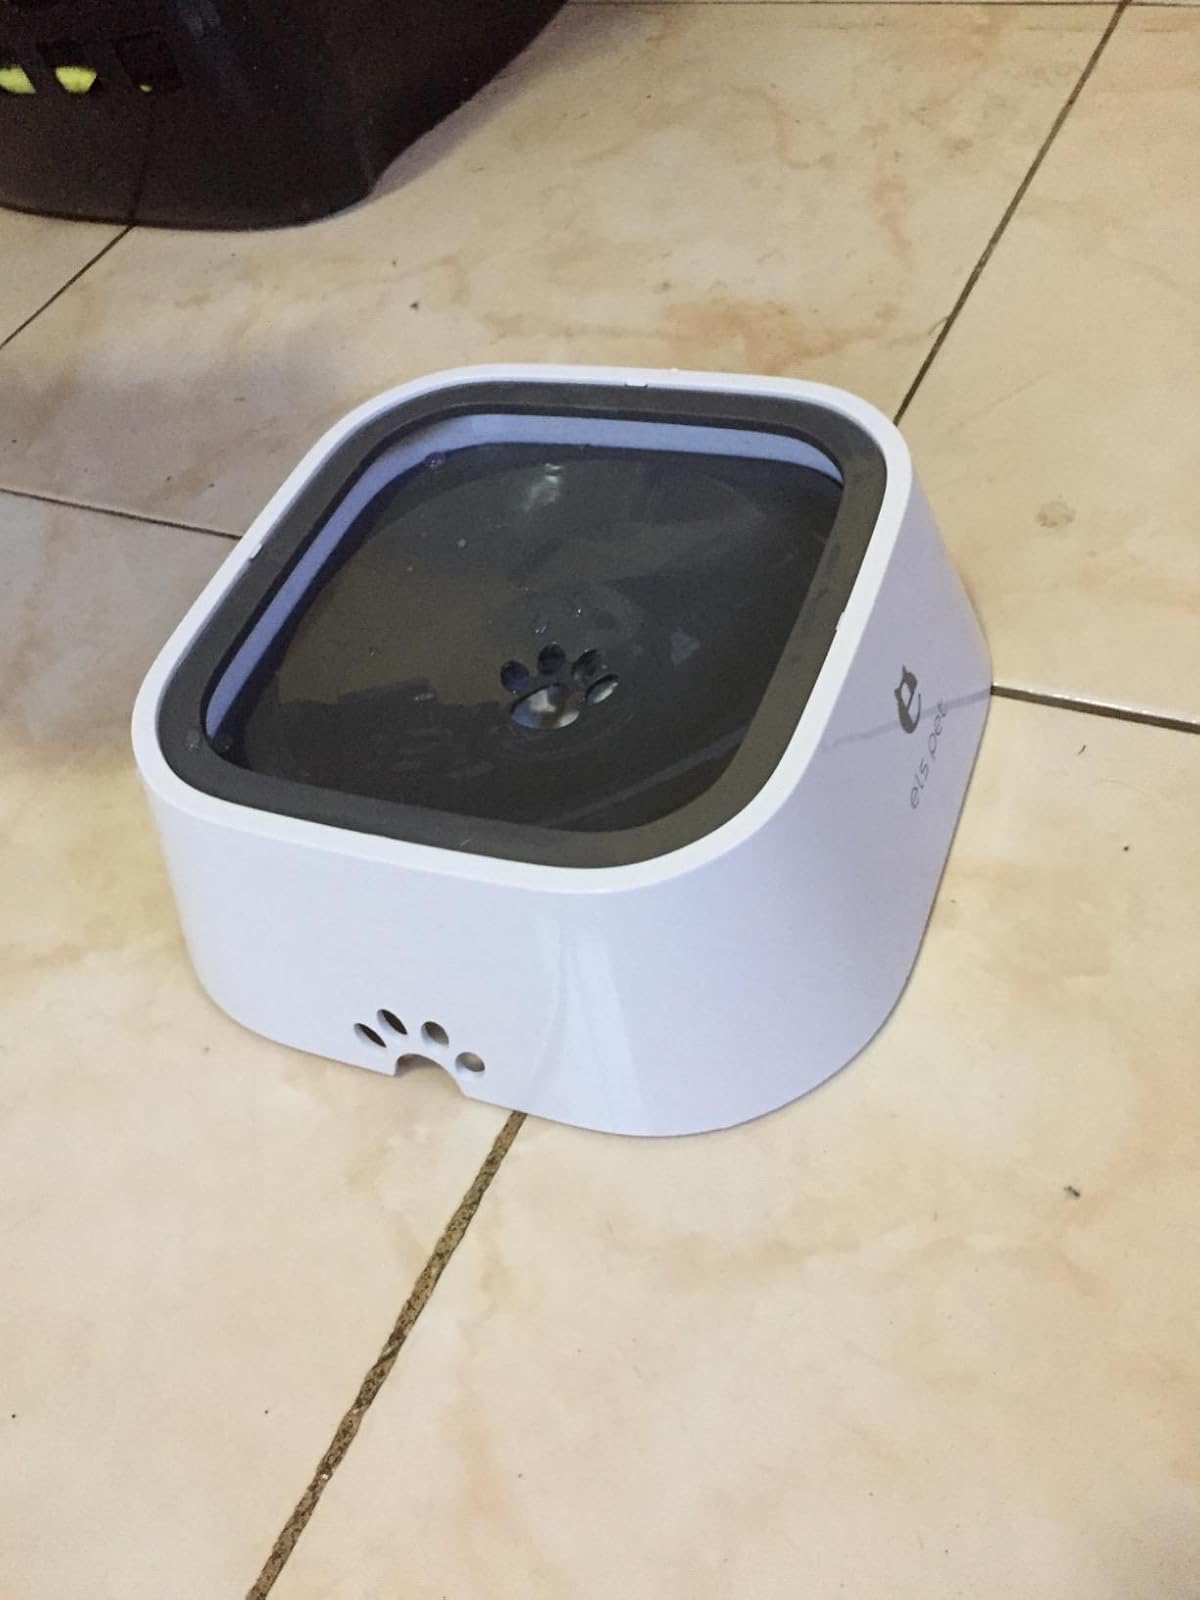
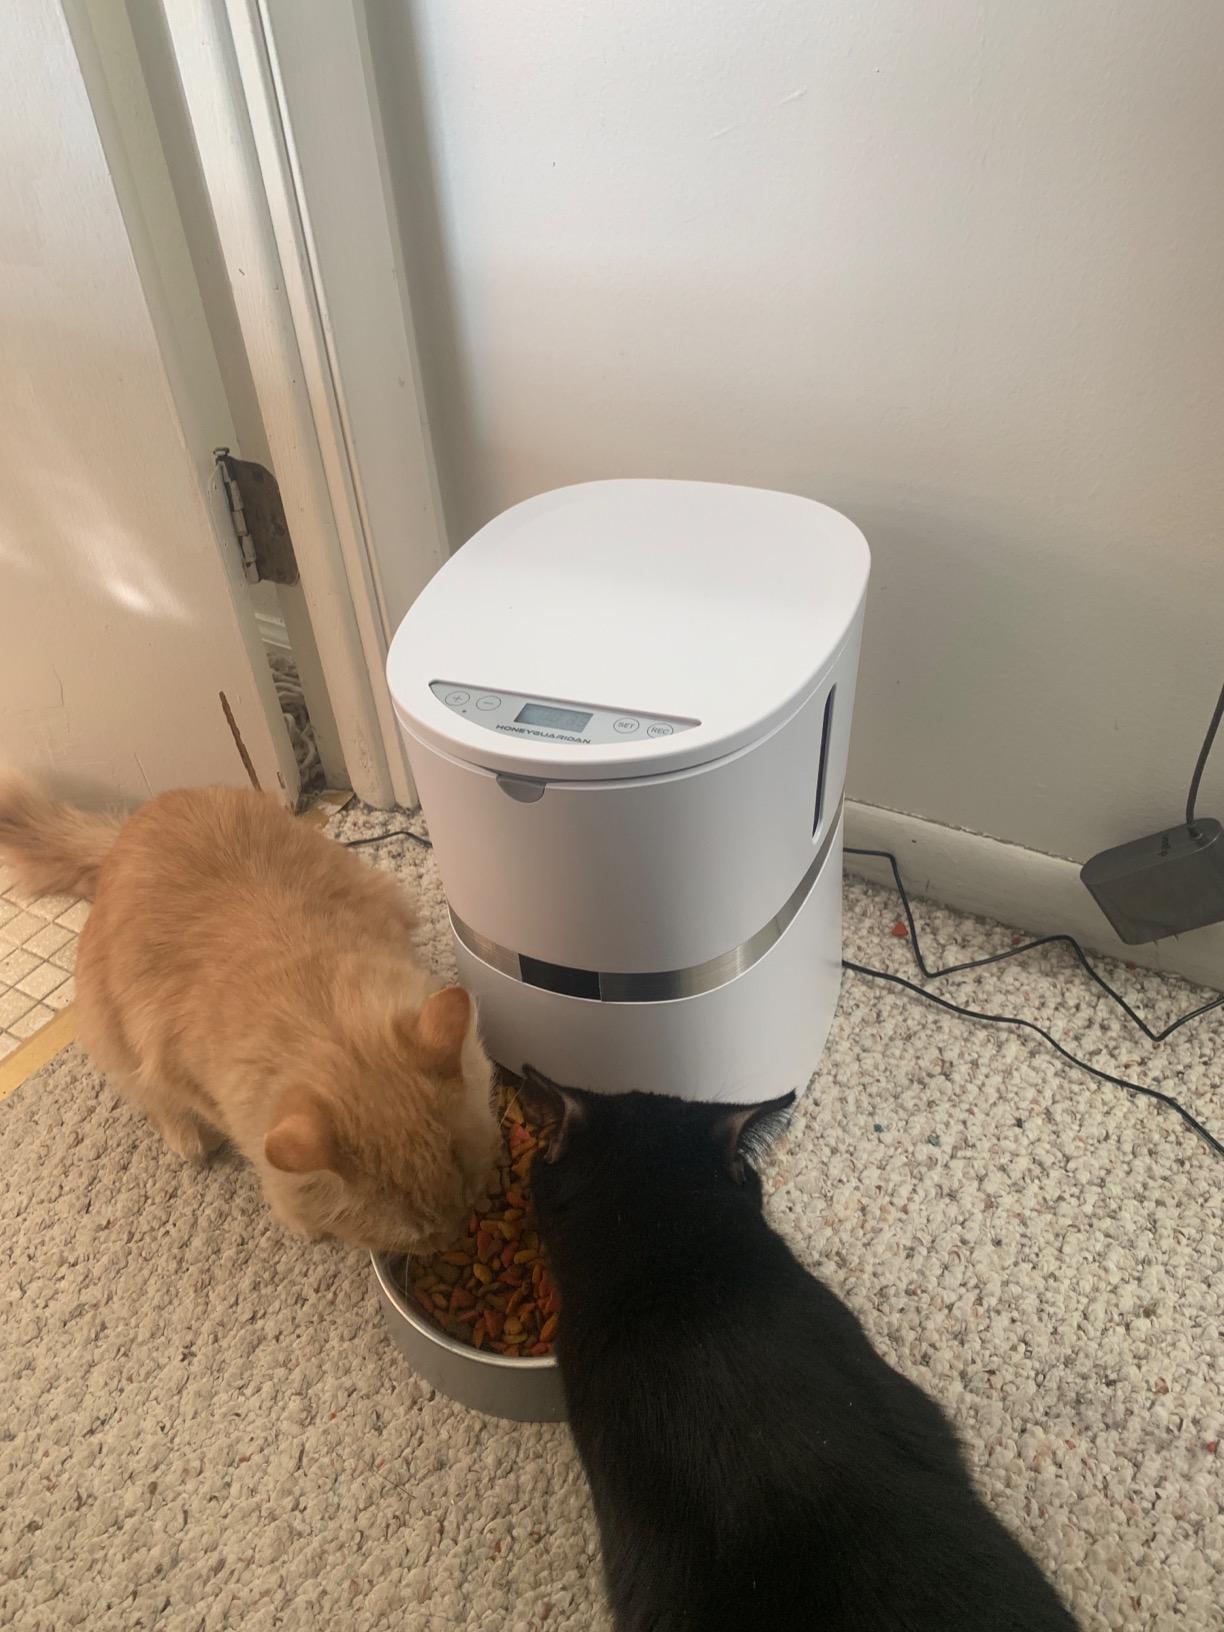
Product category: items_feeder
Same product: no